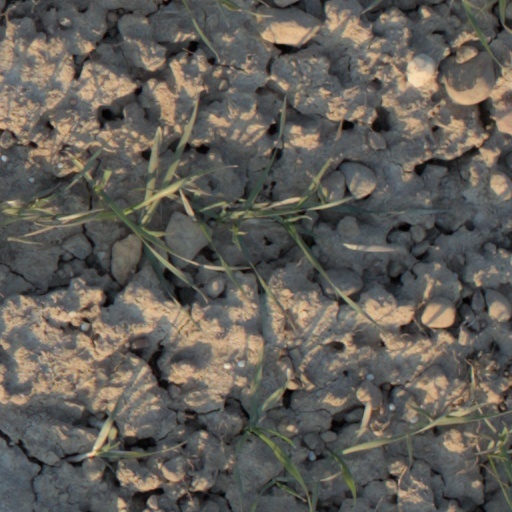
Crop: wheat